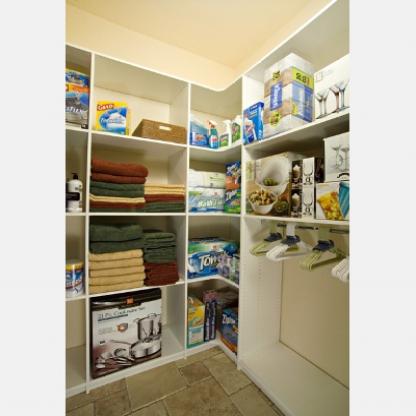
Scene: Indoor